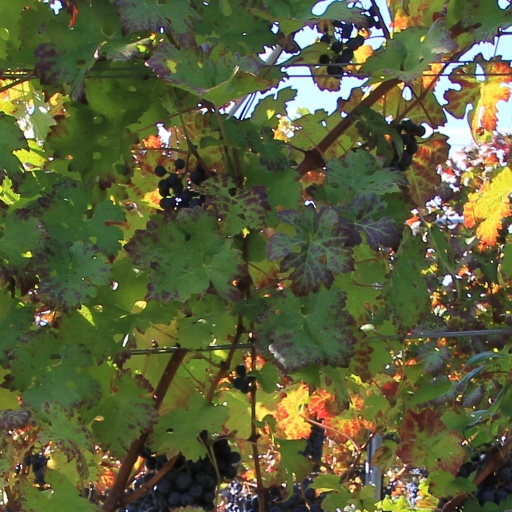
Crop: grape